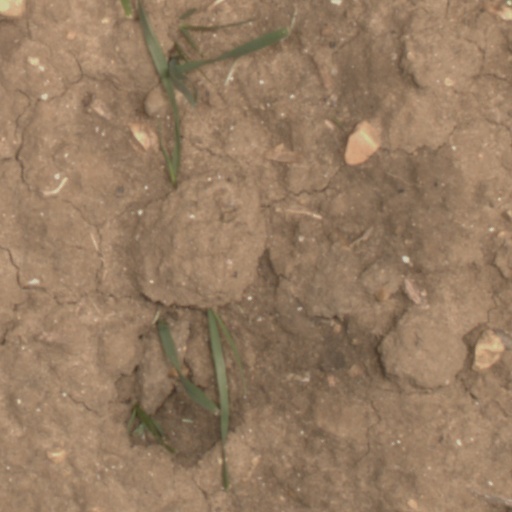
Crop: wheat